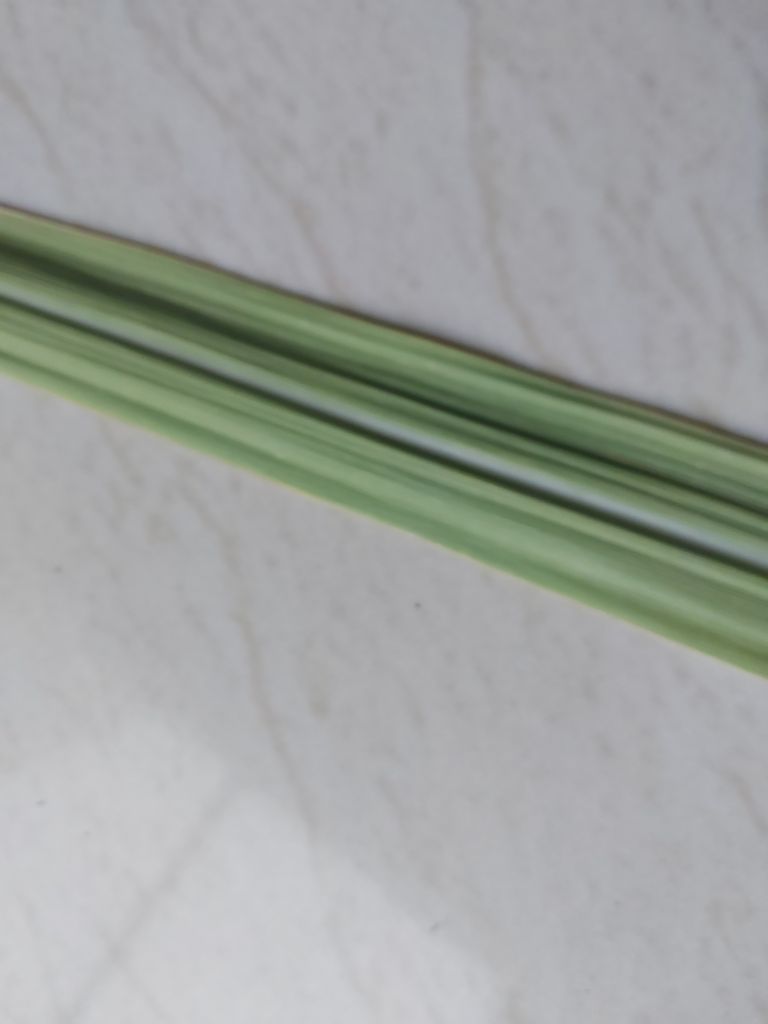
Label: Viral Disease